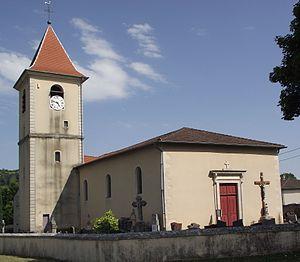
Eglise de Pagney-derriére-Barine vue de l'entrée
Pagney-derrière-Barine est une commune française située dans le département de Meurthe-et-Moselle, en région Grand Est.